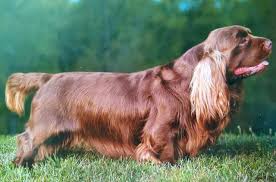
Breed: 217-n000034-Sussex_spaniel